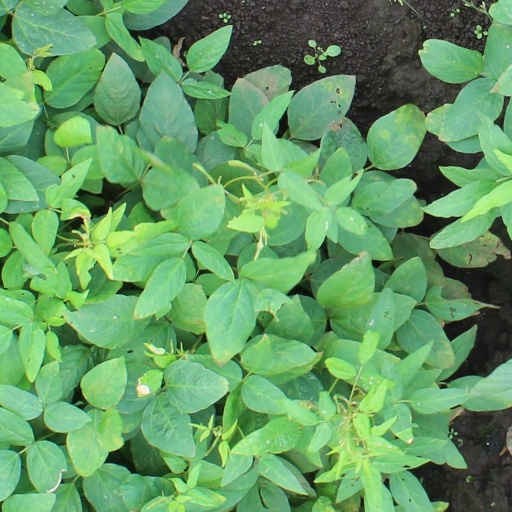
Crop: soybean